Columbus and Franklin County Metro Parks

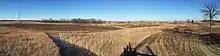
Glacier Ridge Metro Park

Just northwest of Dublin, Glacier Ridge opened to the public in 2002. The park contains a paved multi-use trail, a disc golf course, a bridle trail, and a large wetland area.